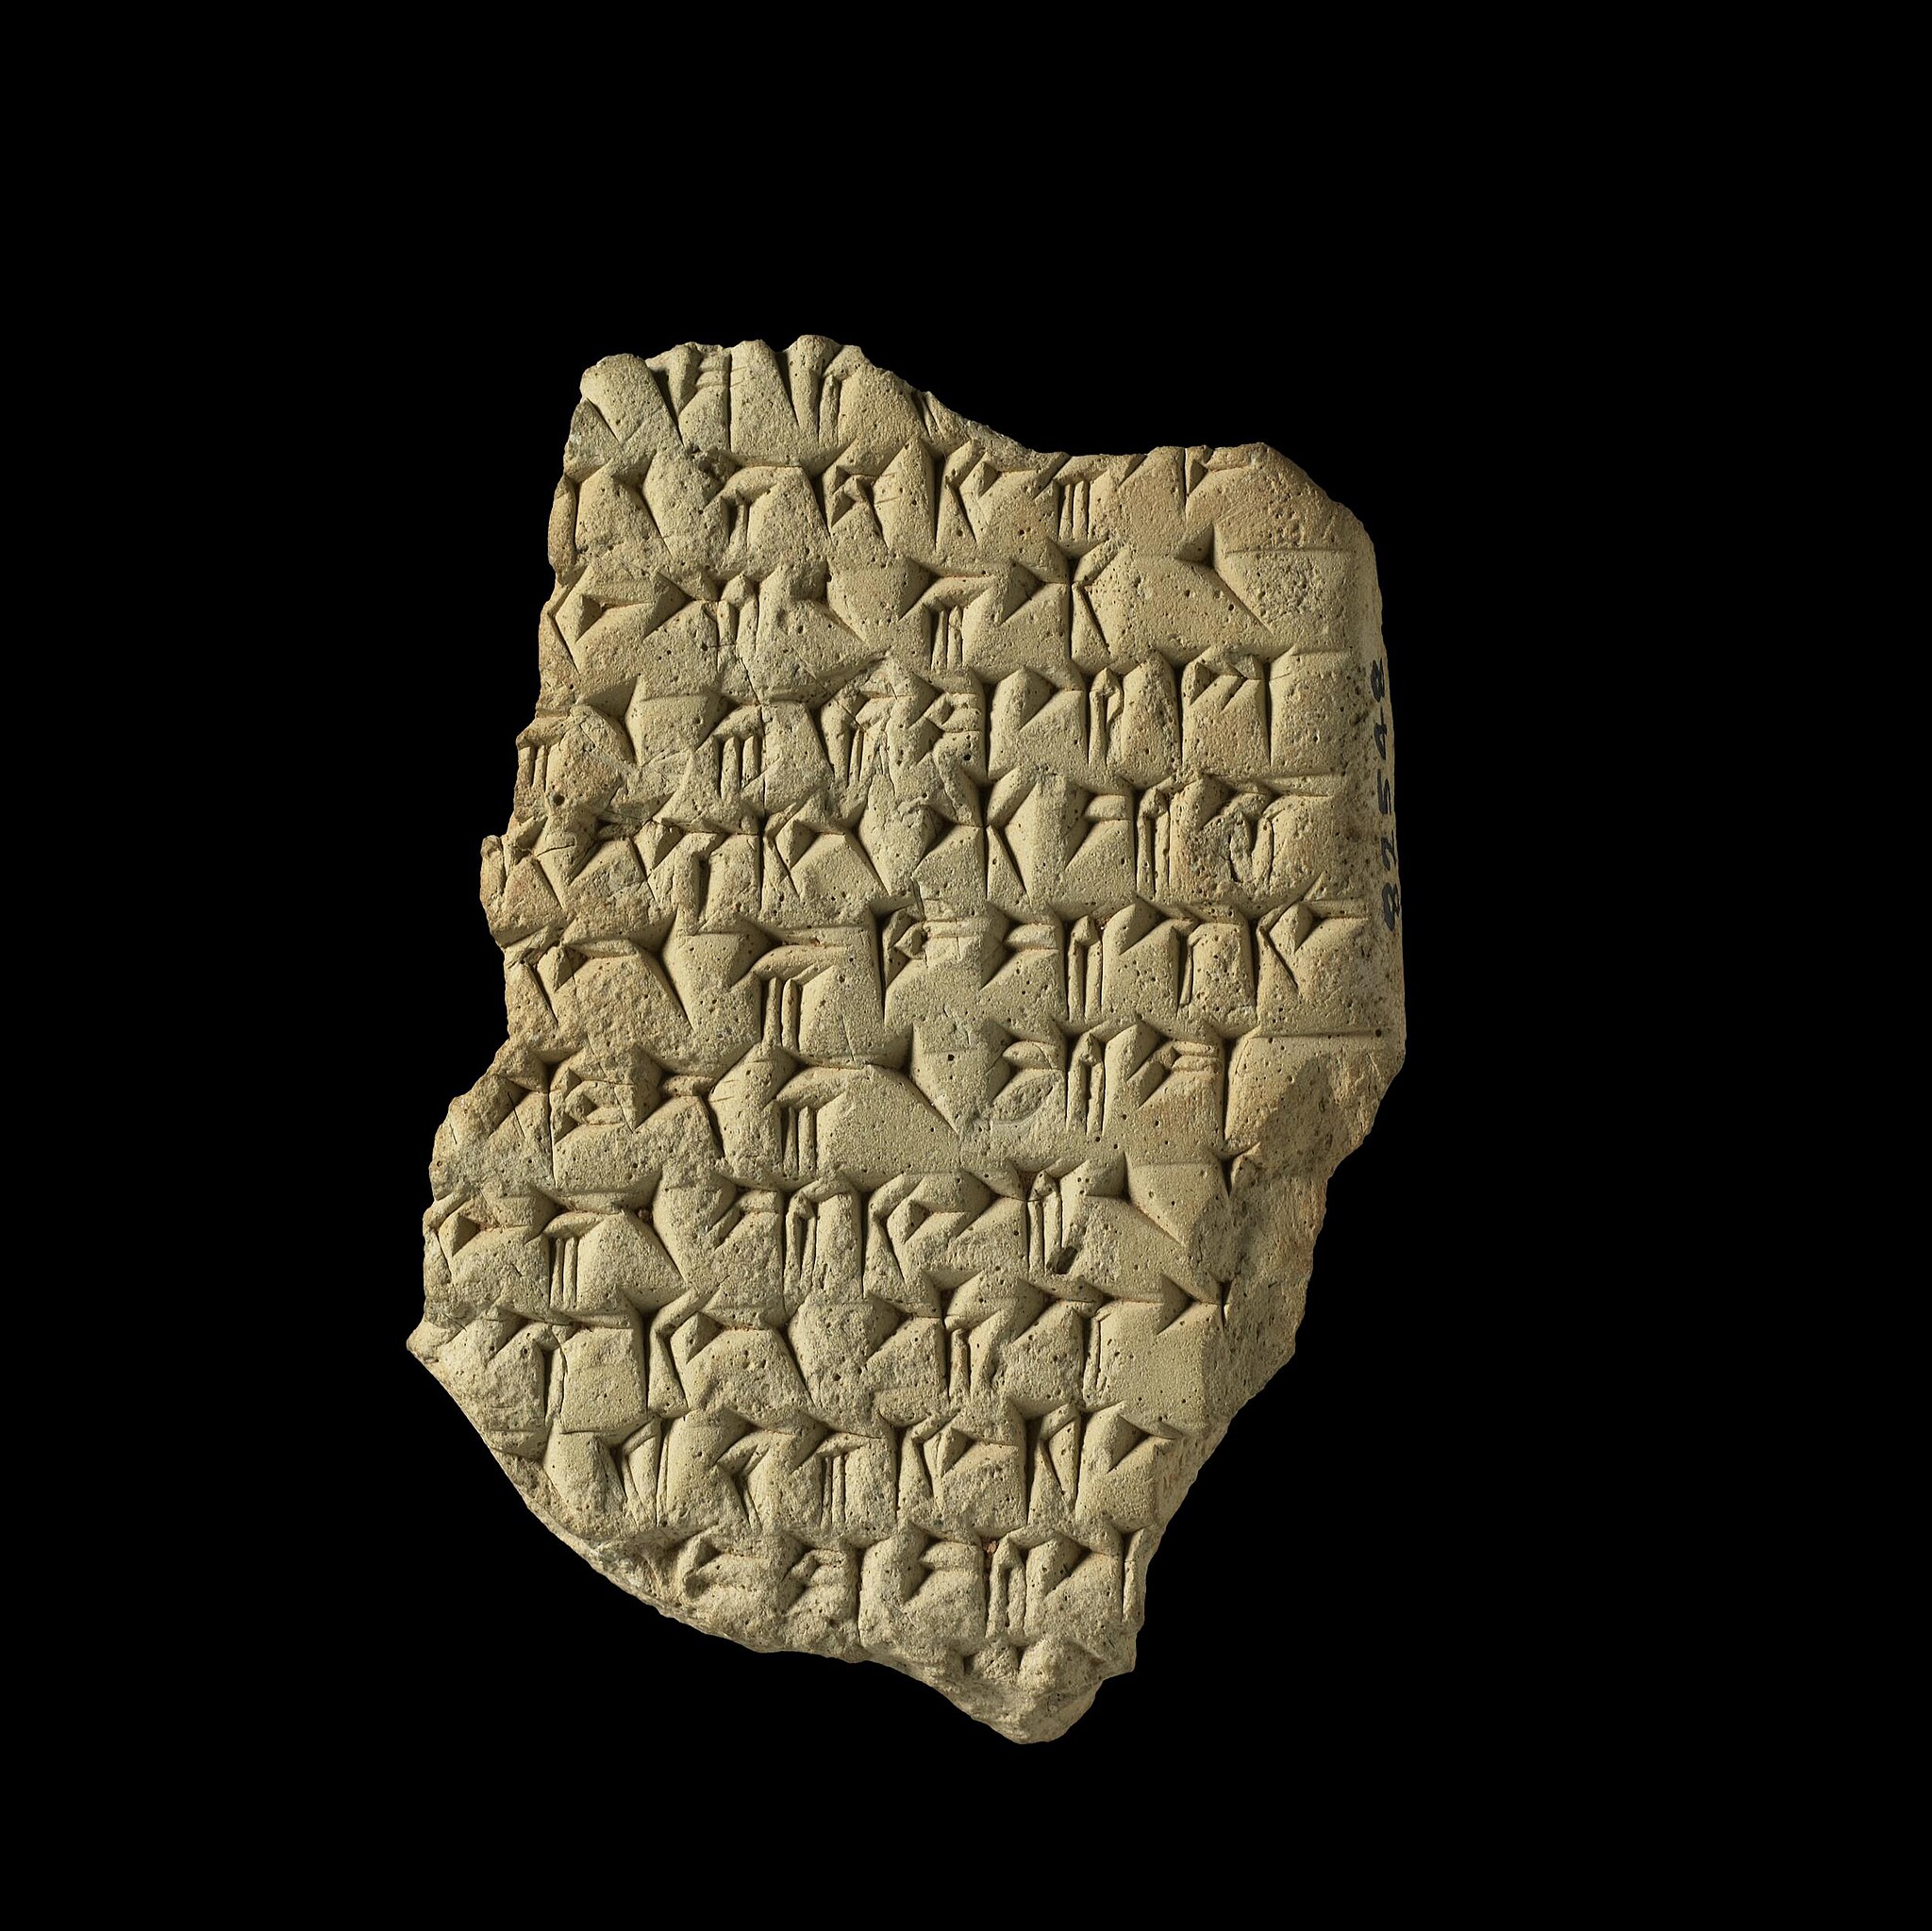
Title: DSe 11
Description: Ton tablet snippet DSe 11 found in Susa. British Museum room G52/dc3, inventory number BM 82548
Date: 2024-03-13
Categories: Darius I, Room 52, British Museum, Old Persian inscriptions, Finds from Susa